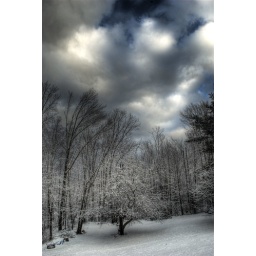
The apple tree in our backyard following a snow squall as the clouds broke. One of my first HDRs.